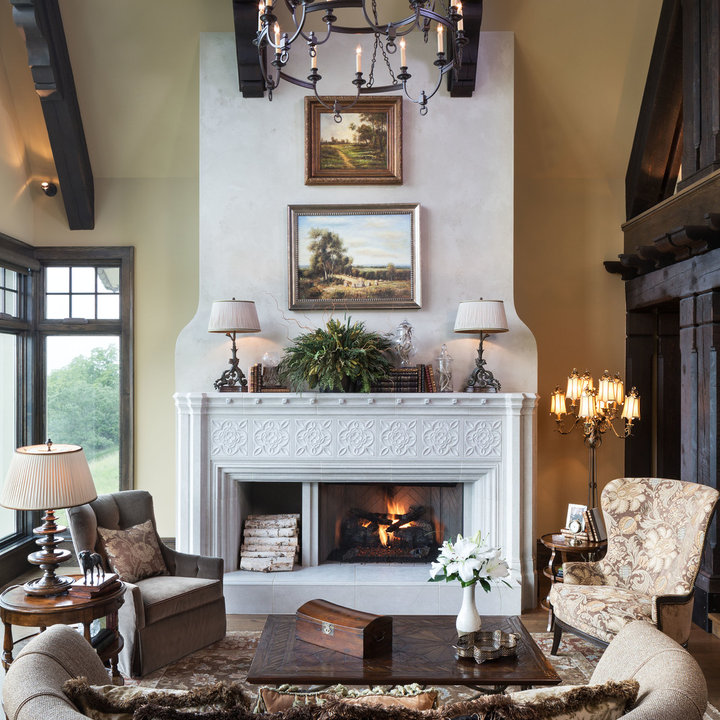
Style: Classic